Death on the Rock

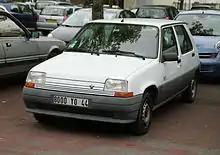
A white Renault car in a car park

The programme opened with excerpts from two of the interviews prior to the title sequence, followed by an introduction from Jonathan Dimbleby, who told viewers that the evidence presented in the programme was "of critical importance for those who wish to find out what really happened in Gibraltar last month". The commentary cut to Manyon, who introduced Styles and discussed the impact the IRA's bomb would have had, and then to Noreen Hill, whose husband was in a coma as a result of the Enniskillen bombing. Manyon pointed out that the IRA expressed regret after Enniskillen, but that they were by then already planning to attack Gibraltar. Manyon told viewers of the three IRA members' backgrounds, before introducing an interview with an official from the Spanish Interior Ministry, who discussed the surveillance operation, of which viewers were shown the reconstruction with a voice-over from Manyon. The programme reconstructed Savage's movements as he crossed the border into Gibraltar, parked his car in the assembly area for the ceremony and met up with McCann and Farrell, after which it broadcast part of Howe's statement to the House of Commons: "Their presence and actions near the parked Renault car gave rise to strong suspicion that it contained a bomb, which appeared to be corroborated by a rapid technical examination of the car". Manyon explained that the vehicle was later found not to contain a bomb, and introduced Styles, who believed that such an examination would have shown that the car did not contain a bomb, as the weight would have been evident on the vehicle's springs.